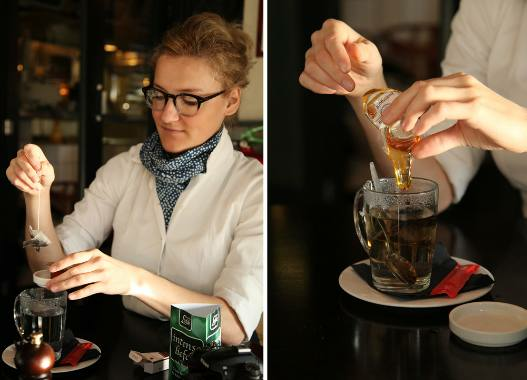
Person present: Yes